Kattappana

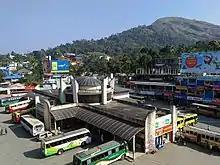
Kattappana bus stand

Kalvary Mount or Kalliyanathandu is a famous Christian pilgrimage site perched atop a hill offers that an aerial view of the Idukki Reservoir and its surrounding peaks and forests.